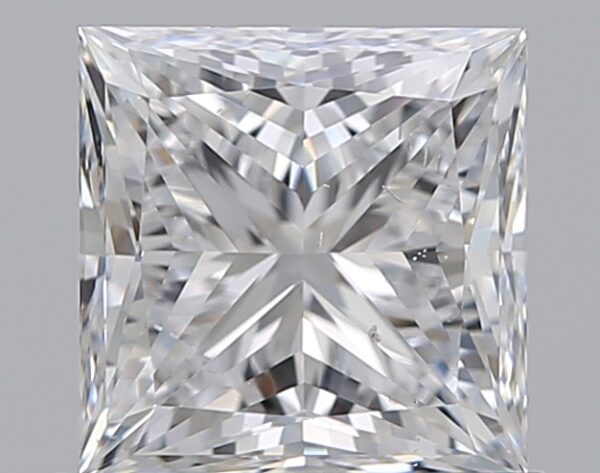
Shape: princess
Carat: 1
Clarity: SI1
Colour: D
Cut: EX
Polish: EX
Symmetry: EX
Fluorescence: N
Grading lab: GIA
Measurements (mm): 5.34 x 5.28 x 3.89